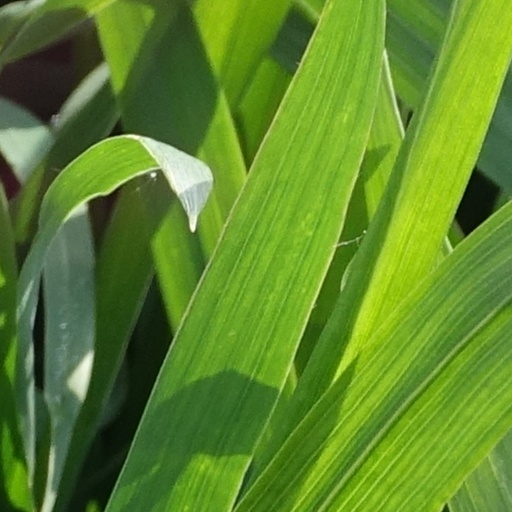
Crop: wheat